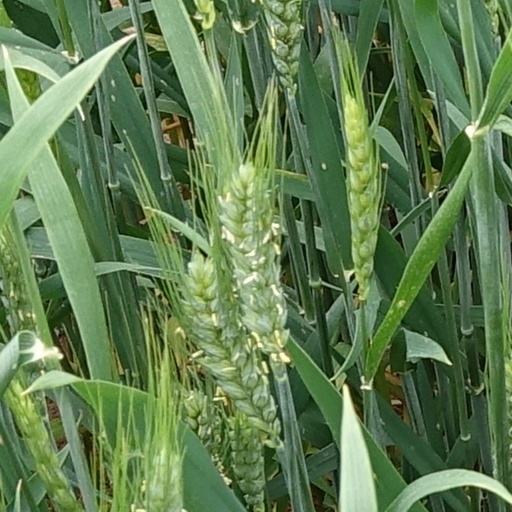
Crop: wheat